Bathampton Down

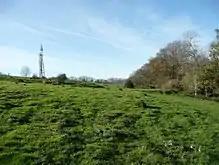
Earthworks with the telecommunications tower in the background

For many years it was thought that the earthworks were a part of the Wansdyke, but it is now thought improbable that Wansdyke crossed Bathampton Down. There is stronger evidence of agrarian activity with extant strip lynchets to the west of Bathwick Wood. There are also several pillow mounds, used as artificial rabbit warrens in the area known as Bathampton Warren. These date from 1256 when Henry III gave the right to hunt small game to the Bishop of Bath and Wells.